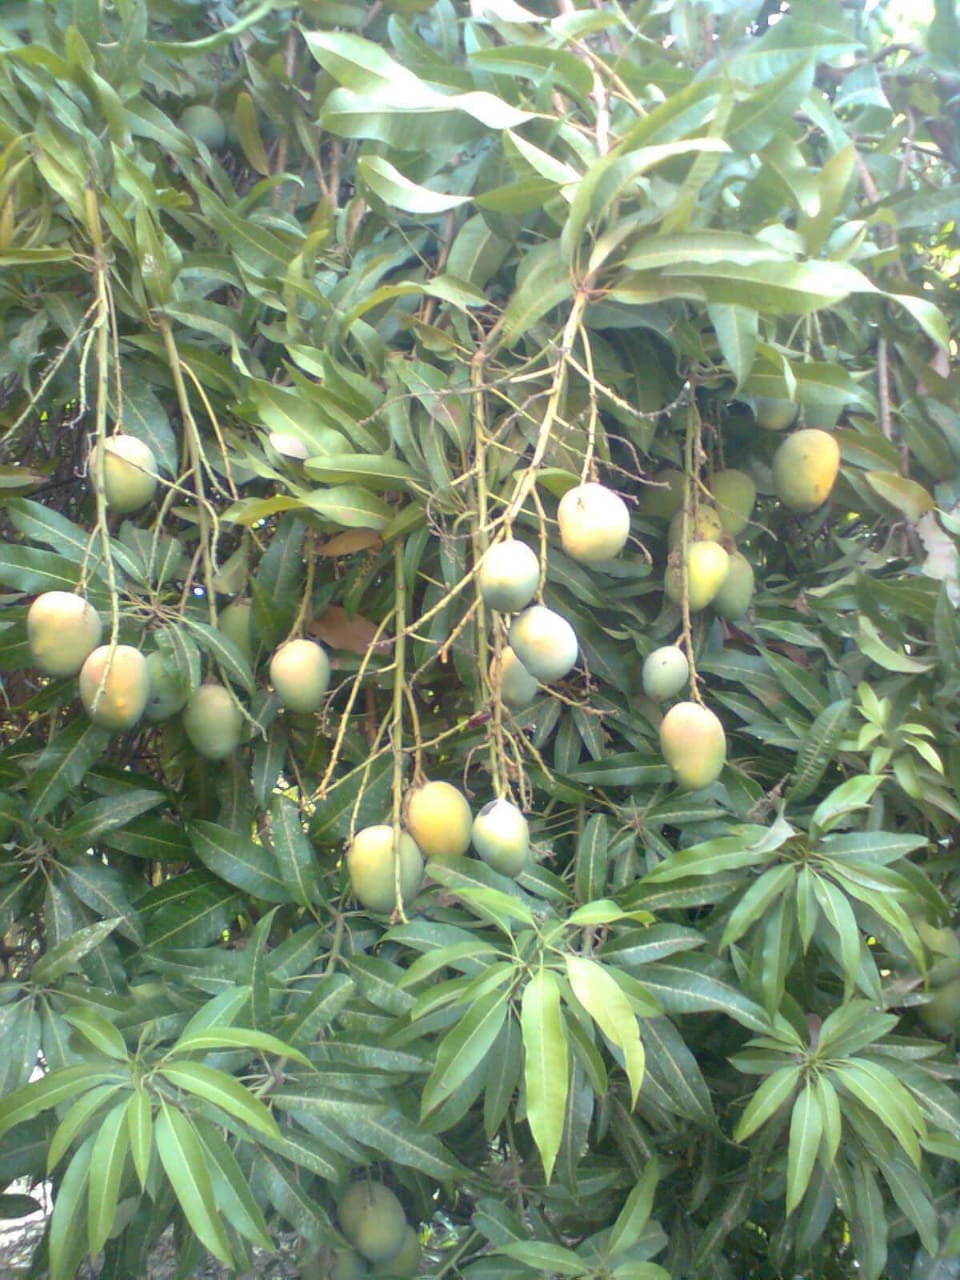
الوصف بالفصحى: شجرة مانجو كثيفة الأوراق، تحمل ثمارًا خضراء غير ناضجة
الوصف بالعامية السودانية: شجرة منقة صفقها كتير وشايلة منقة خدرا وما نجيضة
التصنيف: Agriculture & Livestock